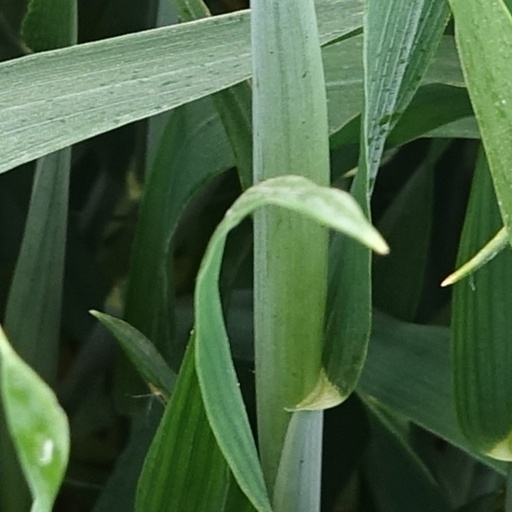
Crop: wheat